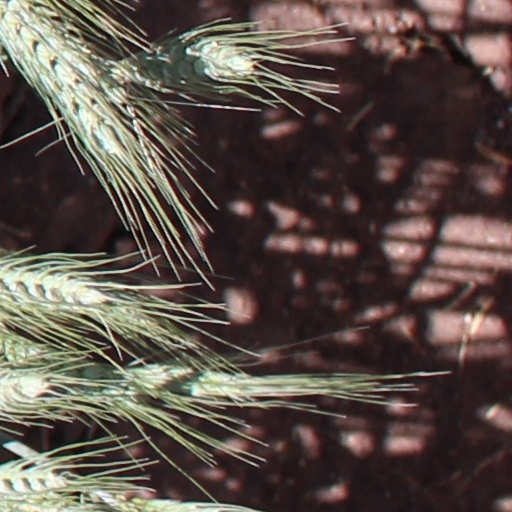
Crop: wheat